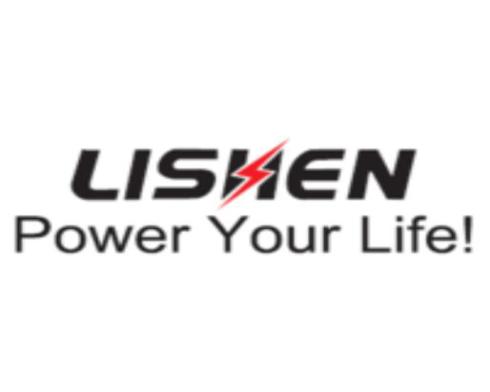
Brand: lishen
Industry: Electronic